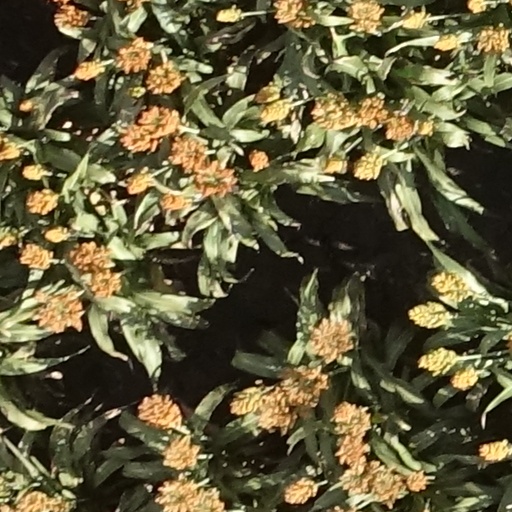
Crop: sorghum